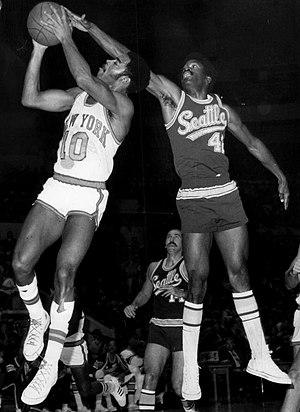
Lucius Allen, Lucius Oliver Allen, Jr., né le 26 septembre 1947 à Kansas City, est un joueur américain de basket-ball.